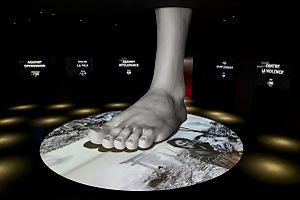
La dignité piétinée Architecte: Gringo Cardia © MICR, photo Alain Germond
Le Musée international de la Croix-Rouge et du Croissant-Rouge est un musée situé à Genève.